William Vincent Wallace

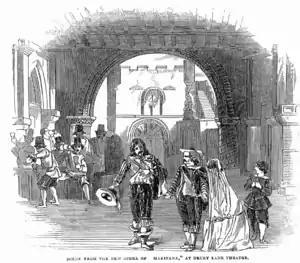
Scene from "Maritana" (1845): The wedding of Don Cæsar and Maritana

He arrived in London in 1845 and made various appearances as a pianist. In November of that year, his opera "Maritana" was performed at Drury Lane with great success, and was later presented internationally, including Dublin (1846), Vienna, Austria (1848), and in Australia. Wallace's sister, Elisabeth, appeared at Covent Garden in the title role in 1848. "Maritana" was followed by "Matilda of Hungary" (1847), "Lurline" (1847/60), "The Amber Witch" (1861), "Love's Triumph" (1862) and "The Desert Flower" (1863) (based on the libretto of Halévy's "Jaguarita l'Indienne"). He also published numerous compositions for the piano.